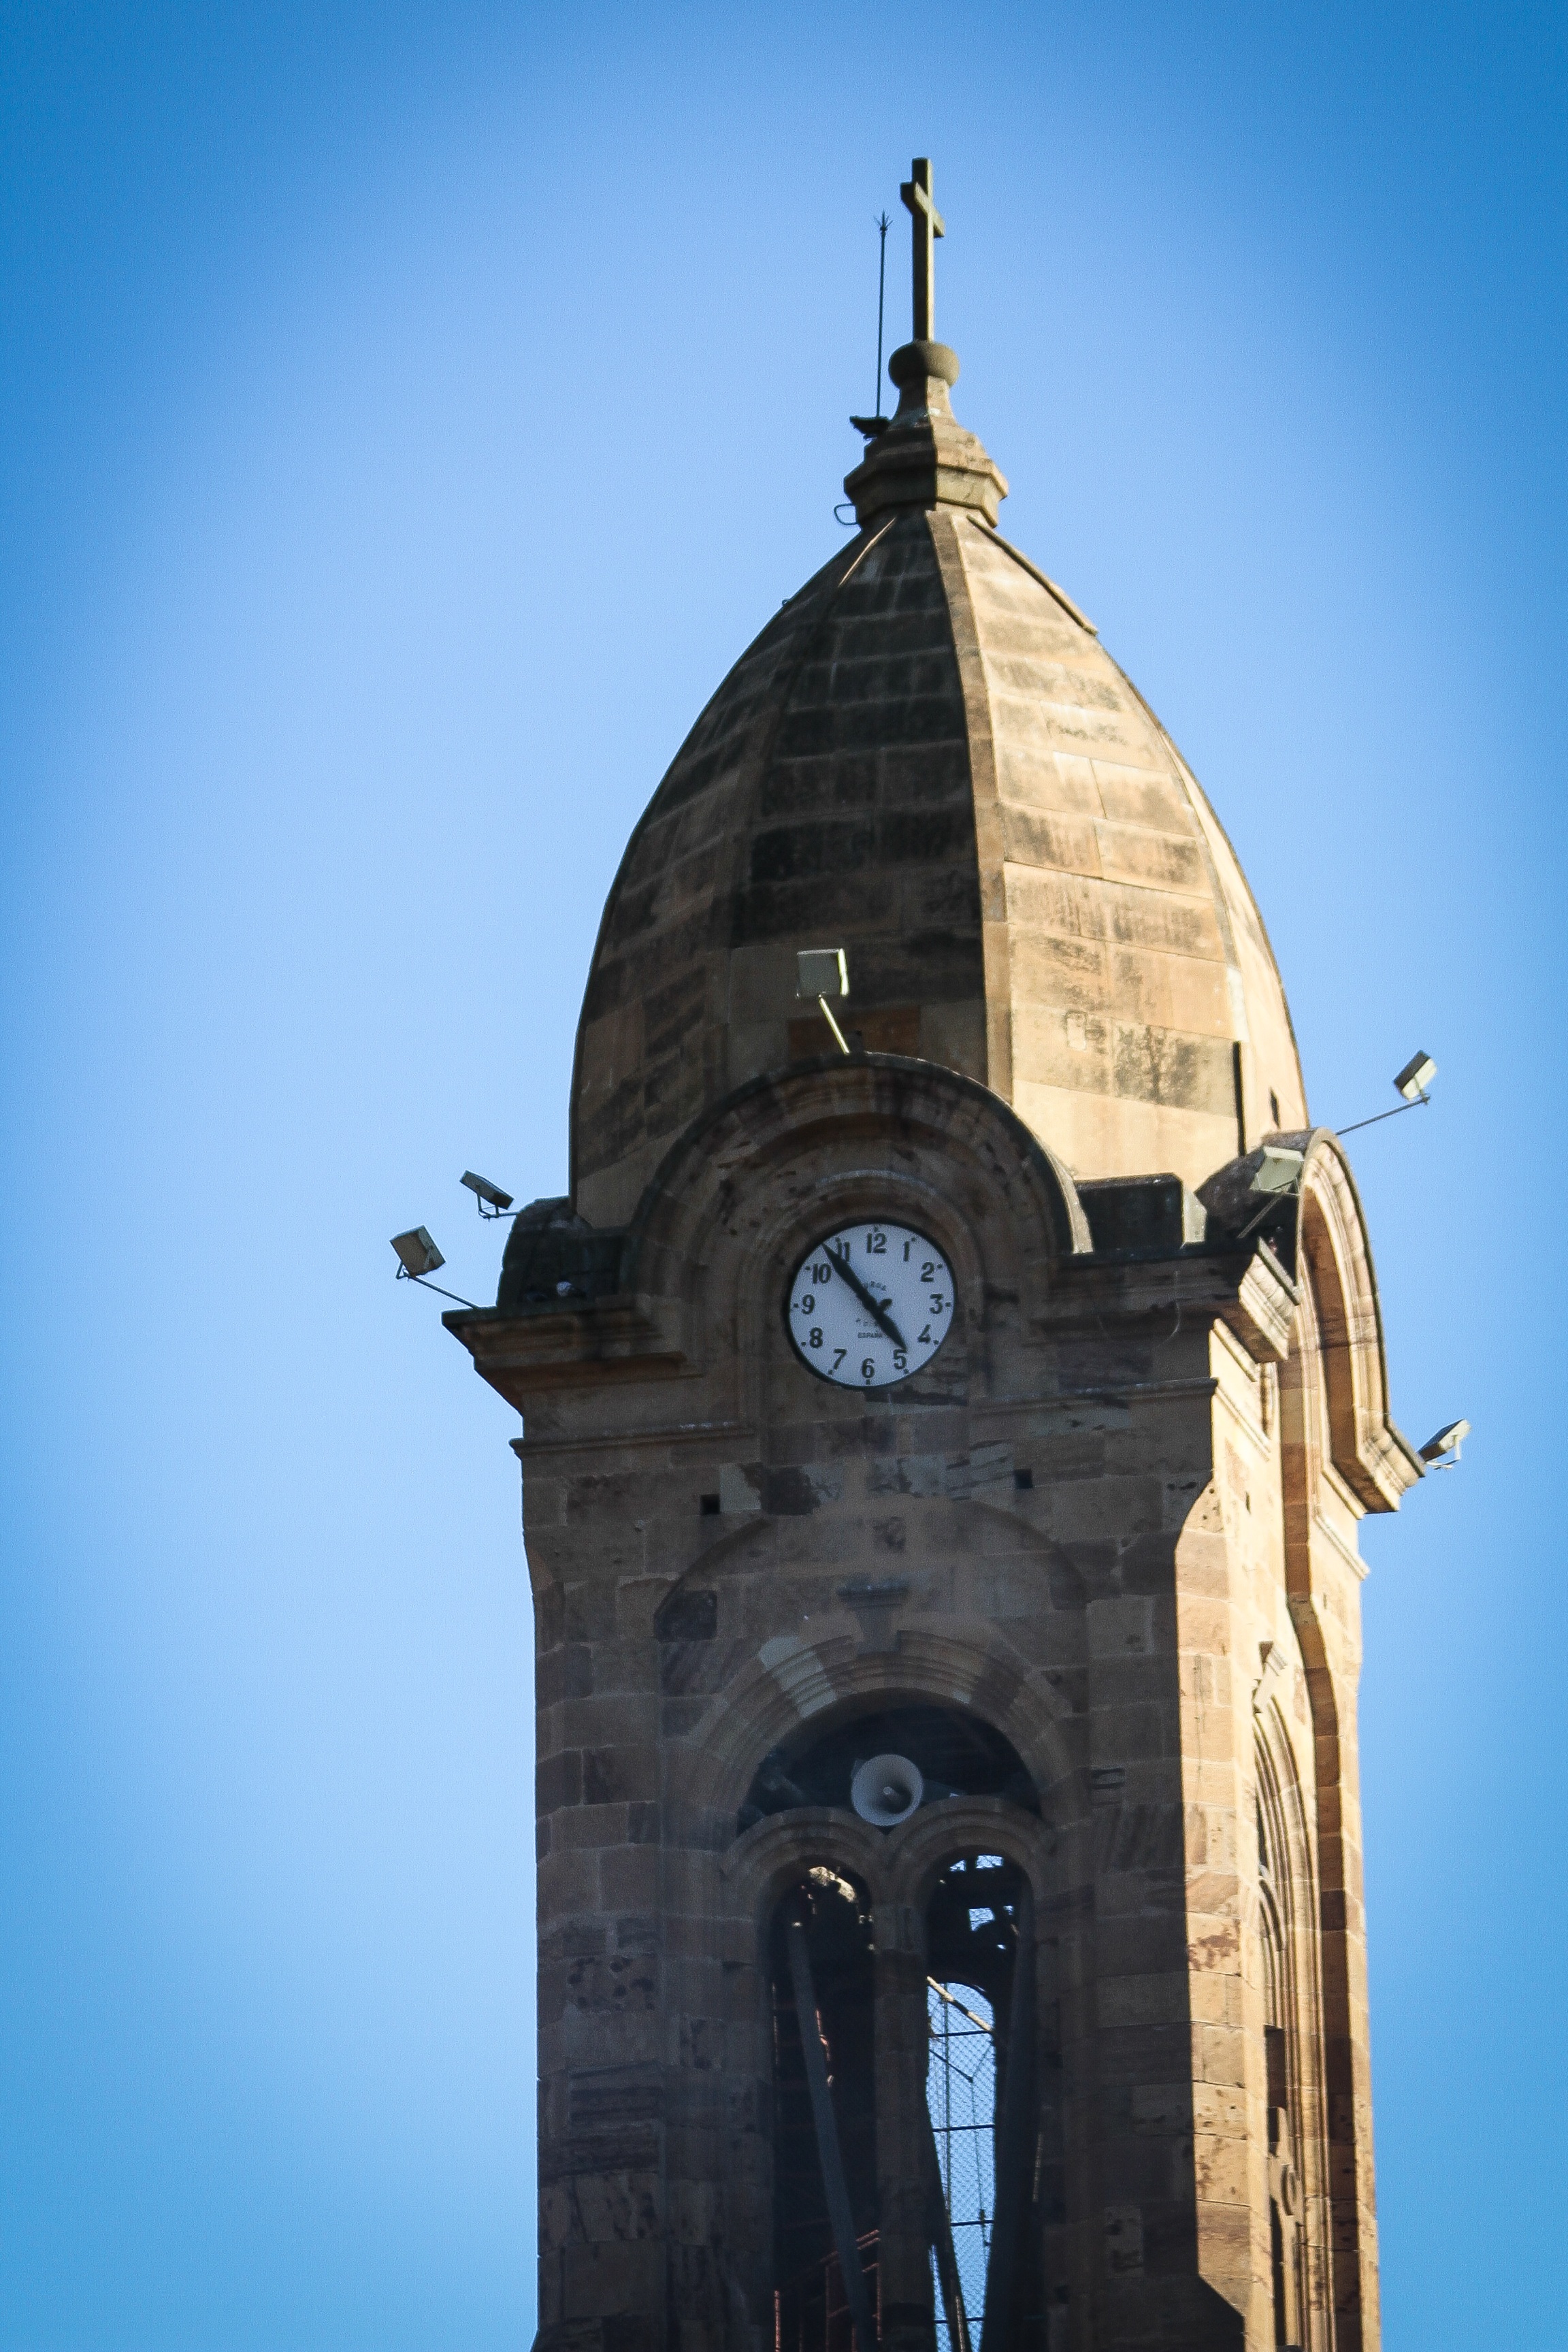
architecture, sky, clock, building, tower, landmark, blue, church, chapel, place of worship, bell tower, blue sky, spire, steeple, the clock tower